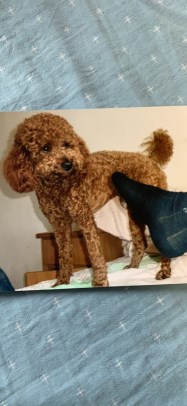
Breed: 2925-n000114-toy_poodle